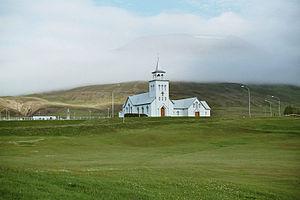
L'église de Dalvík, en 2005